Alaska Highway (film)

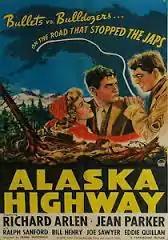

Alaska Highway is a 1943 American drama film directed by Frank McDonald and starring Richard Arlen, Jean Parker, and Ralph Sanford.